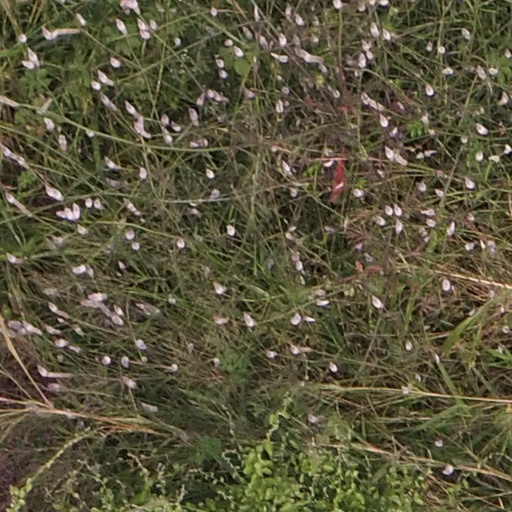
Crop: maize; corn